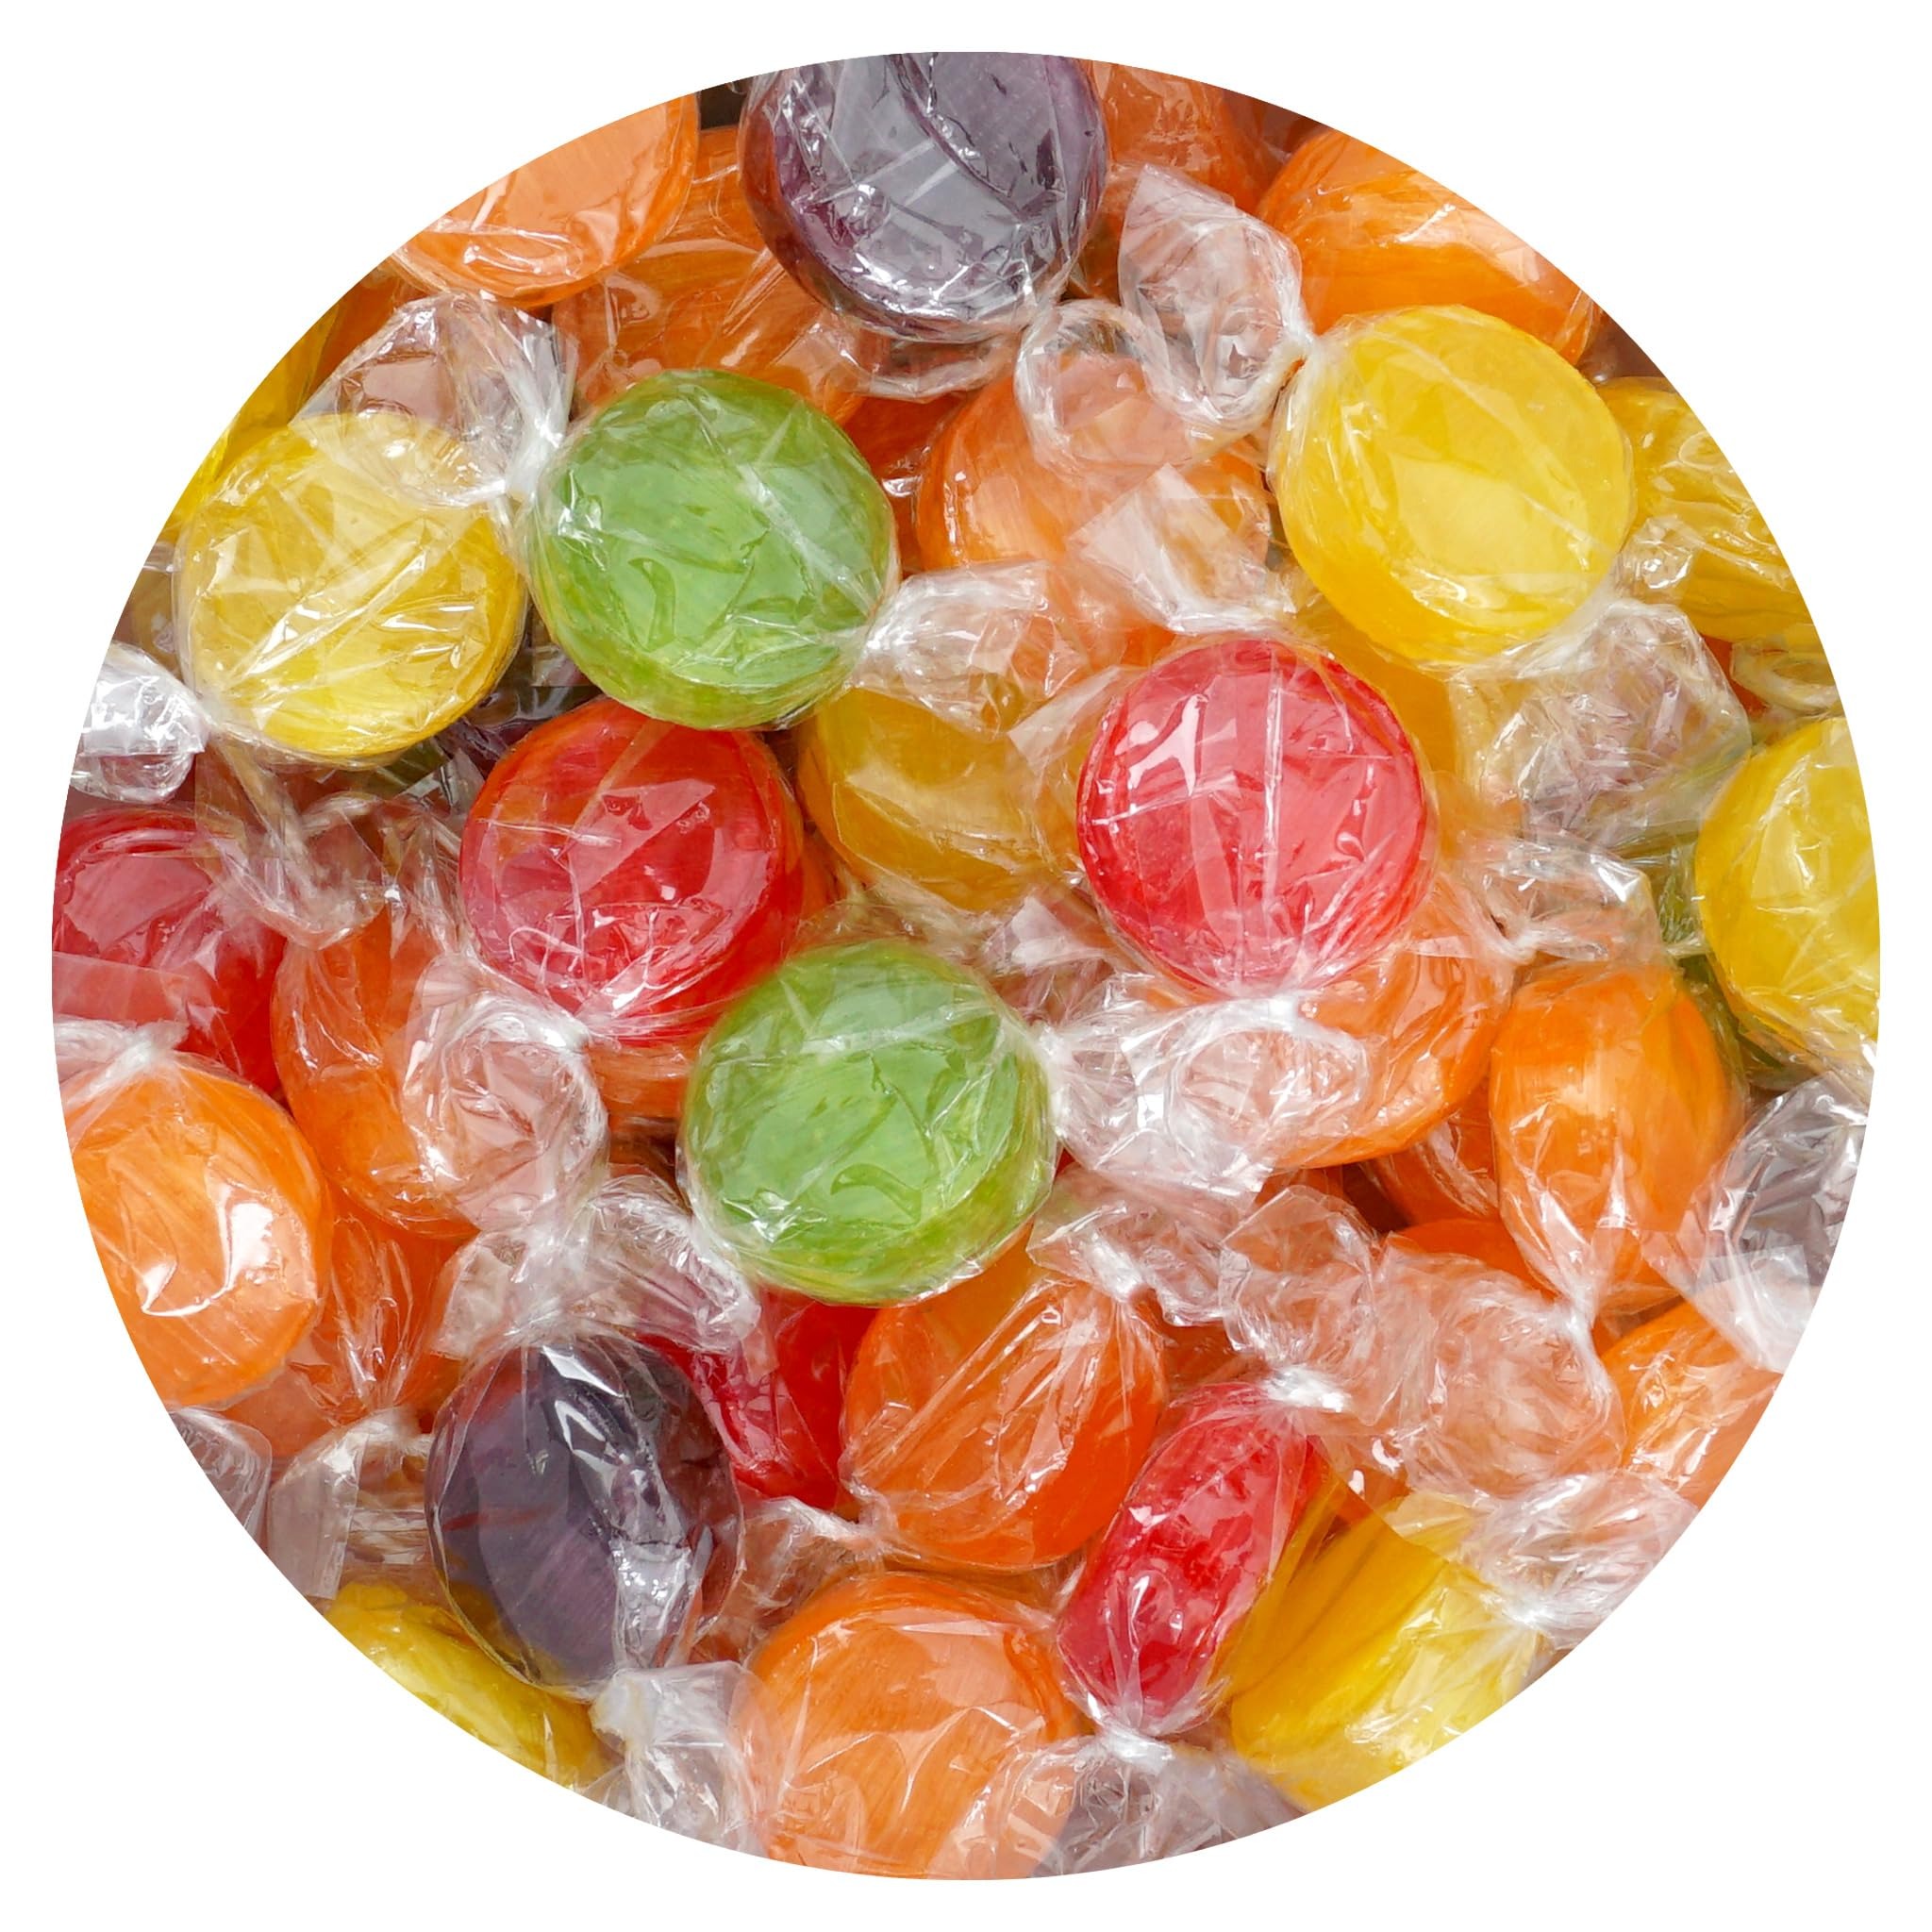
Item Name: Assorted Fruit Hard Candy, 5 Pound Bulk Candy (Approx. 375 pcs.), Individually Wrapped Hard Candy, Fruit Discs Candy, The Hampton Popcorn & Candy Company
Bullet Point 1: Blast from the past! Enjoy this variety of Assorted Fruit Discs Hard Candy. This old-fashioned hard candy mix packs a fruity punch with strawberry, orange, green apple, pineapple, and grape flavors. Perfect for a sweet afternoon pick-me-up.
Bullet Point 2: 5 POUNDS OF ASSORTED FRUIT HARD CANDY: Approximately 375 pcs bulk candy bag
Bullet Point 3: Perfect for birthday parties, the office, festive holidays, and any special event in need of a sugary delight. Whether it's Stocking Stuffers for the Holidays, Easter Candy Baskets, Pinata Stuffers, Halloween treats & more! They're sure to bring joy!
Bullet Point 4: INDIVIDUALLY WRAPPED CANDY: Assorted Fruit Hard Candy in this assortment is individually wrapped, making it convenient as an on the go snack.
Bullet Point 5: Since 2003, The Hampton Popcorn & Candy Company has been delighting taste buds with a delectable assortment of popcorn and candy treats, perfect for every occasion.
Product Description: Blast from the past! Enjoy this variety of Assorted Fruit Discs Hard Candy. This old-fashioned hard candy mix packs a fruity punch with strawberry, orange, green apple, pineapple, and grape flavors. Perfect for a sweet afternoon pick-me-up.
Value: 80.0
Unit: Ounce

Price: 21.99